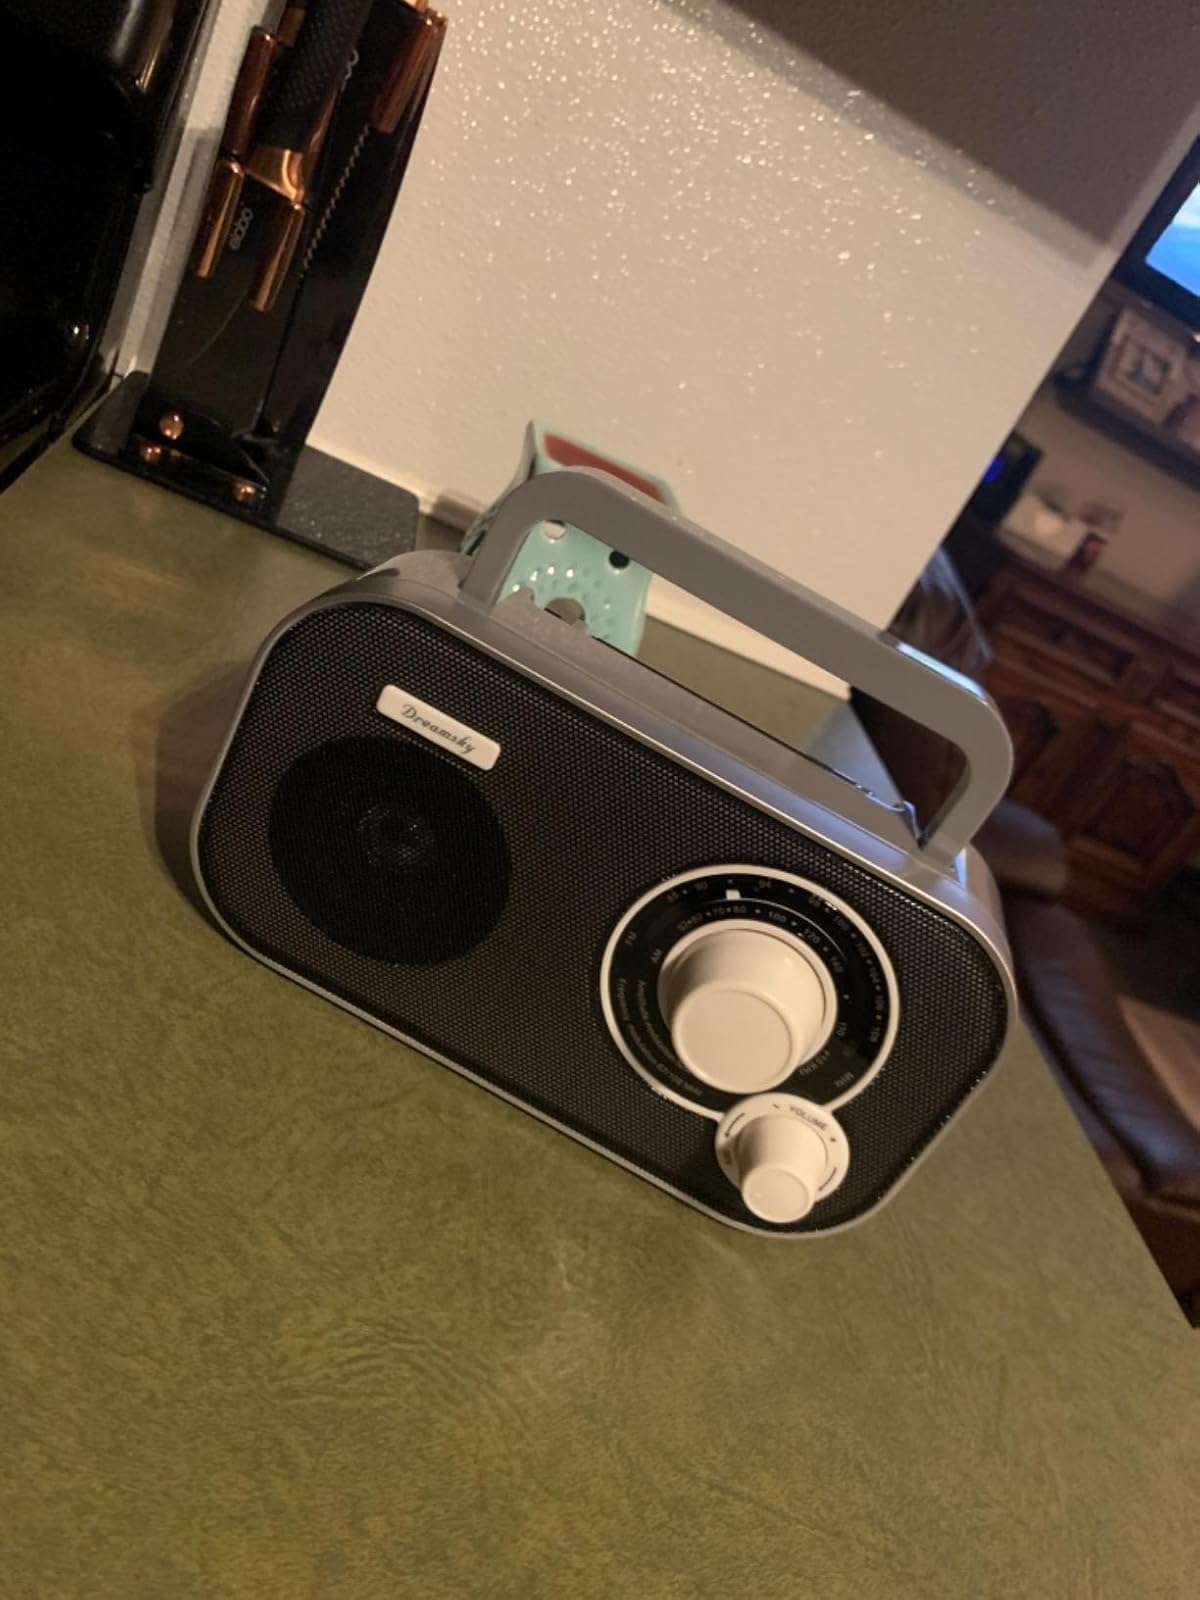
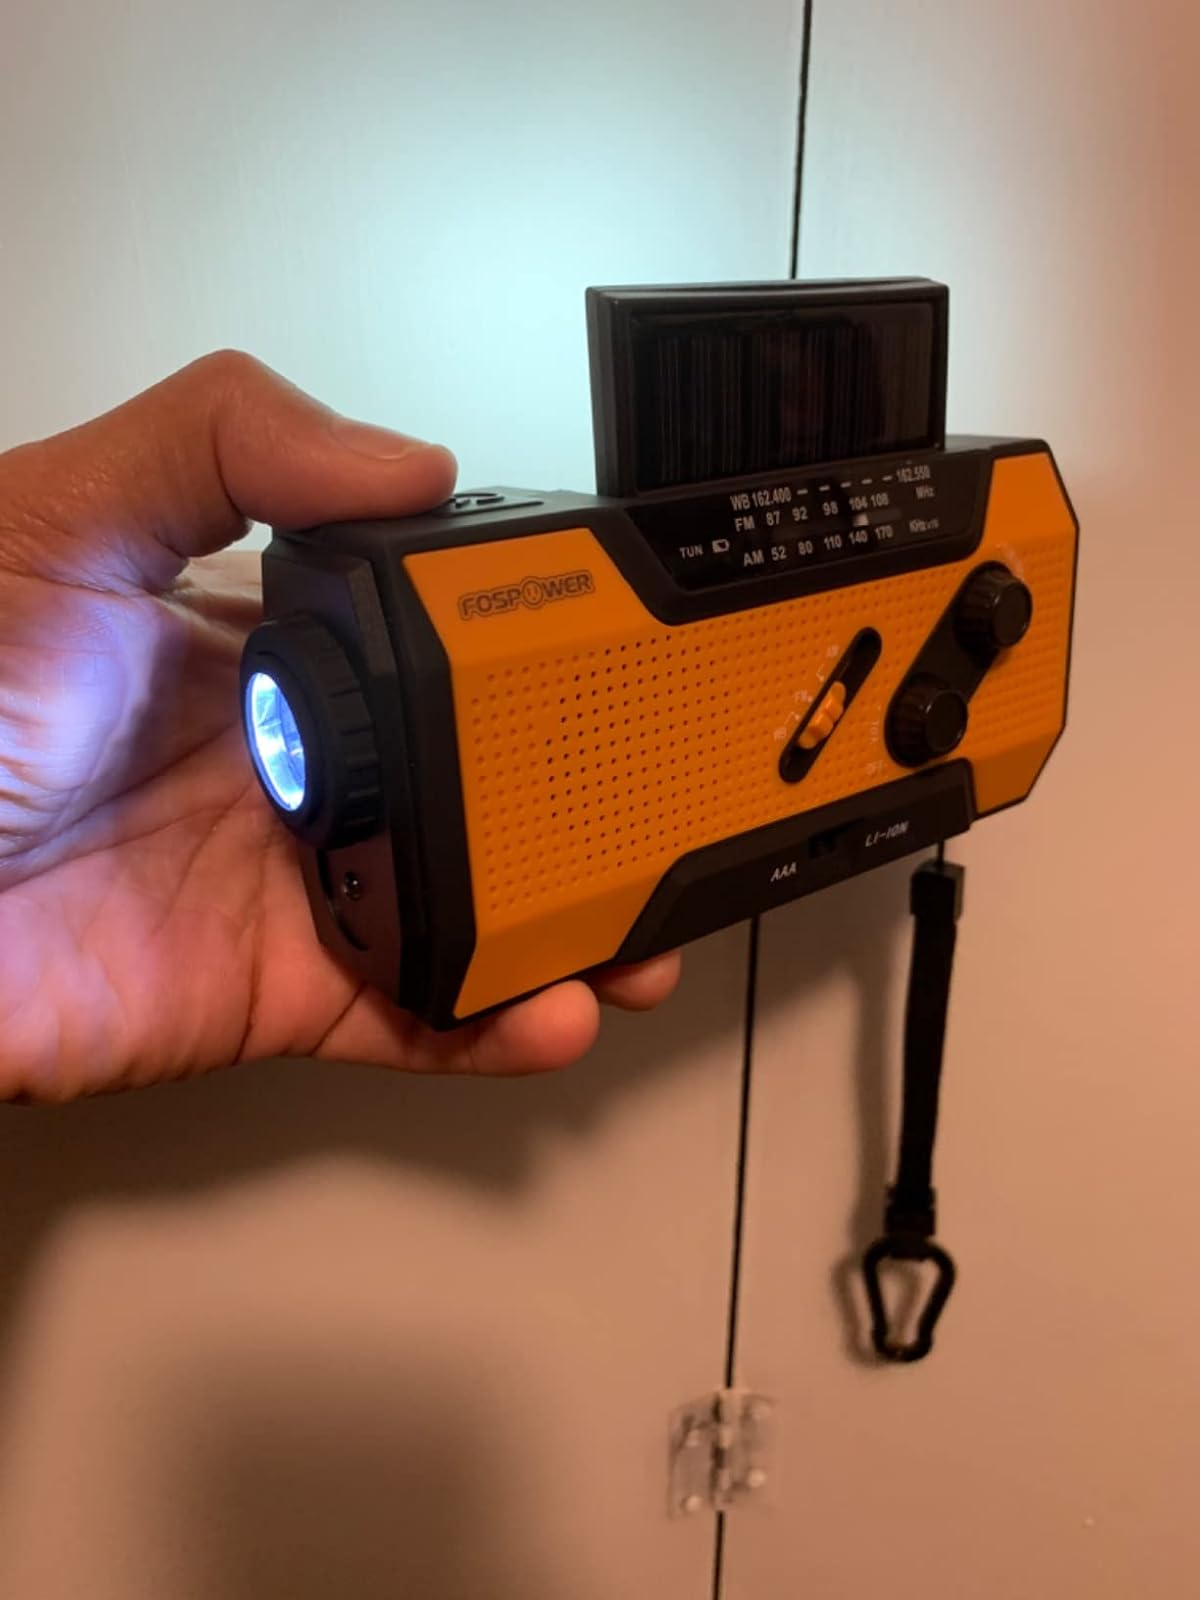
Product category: radio
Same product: no